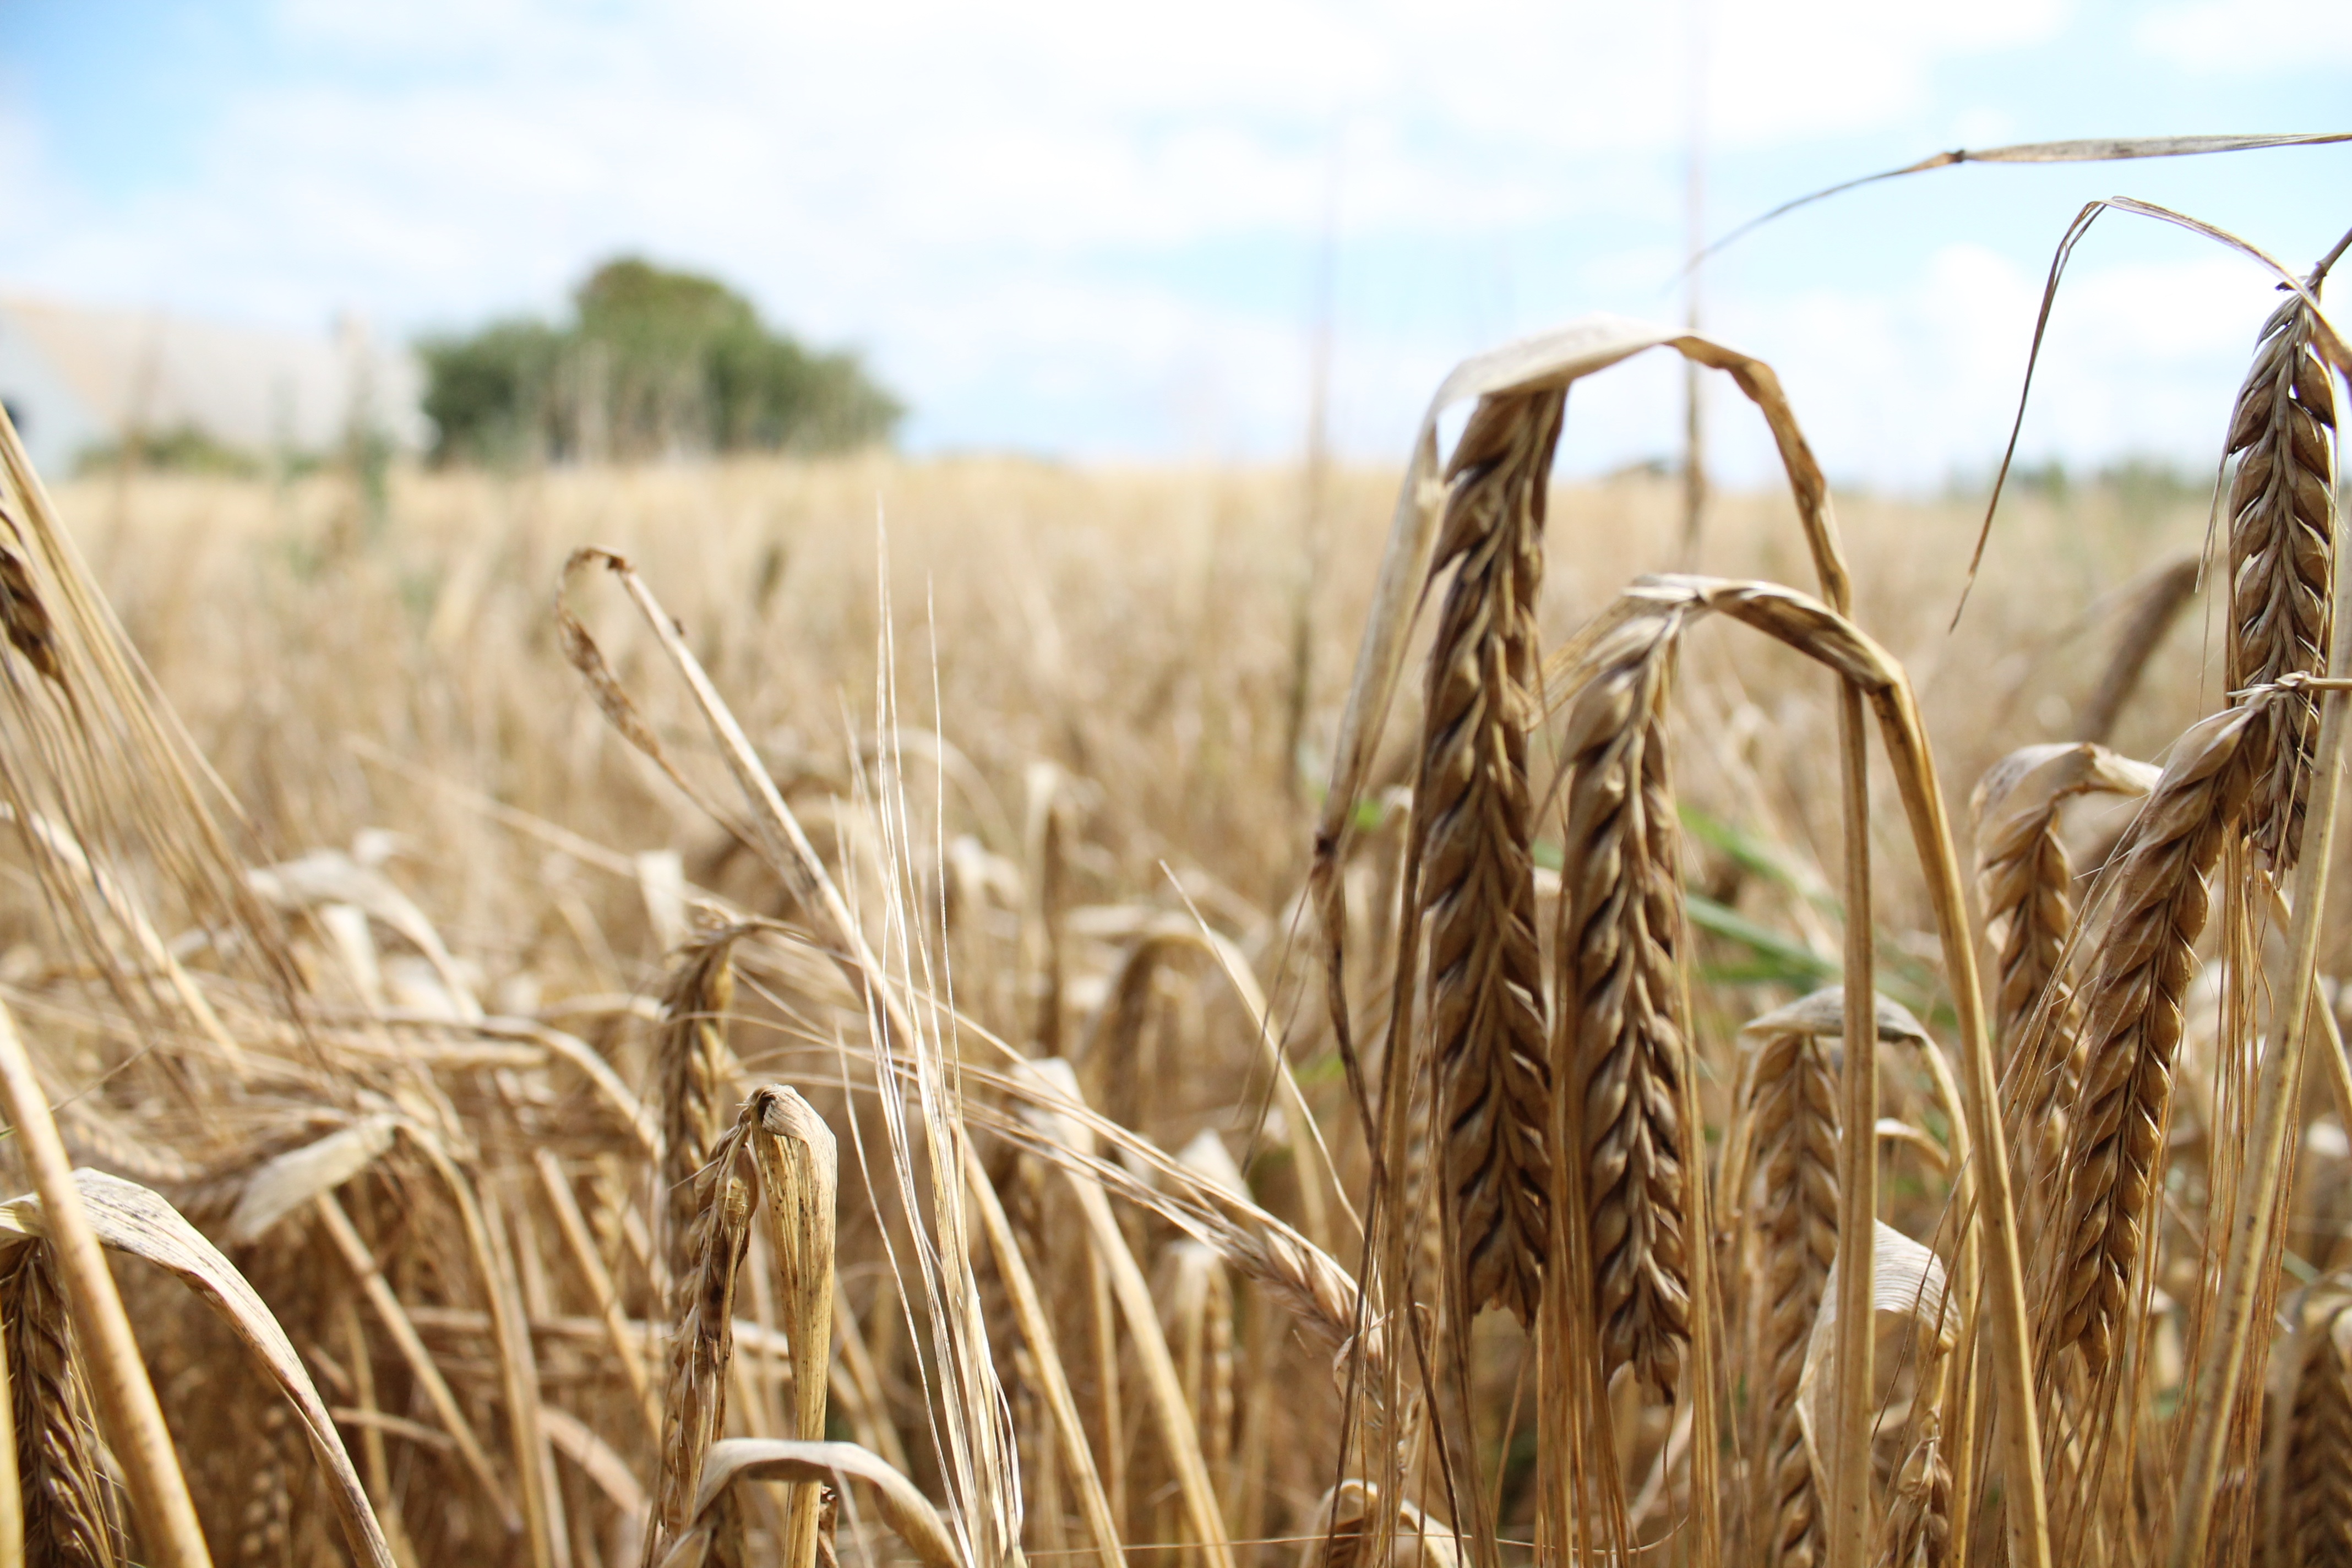
plant, field, barley, wheat, prairie, summer, food, harvest, crop, scenic, agriculture, spike, wheat field, rye, cornfield, flowering plant, commodity, emmer, triticale, grass family, land plant, food grain, einkorn wheat